Rajputana Rifles

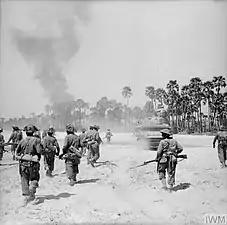
Men of the regiment during the Battle of Meiktila, Burma 1945

In 1878–1880, during the Second Afghan War, the 1st battalion marched 145 miles in 5 days from Quetta to Kandahar and laid siege to the city. In 1900–1902, the 3rd battalion was part of a force used to contain the Boxer Rebellion in China.